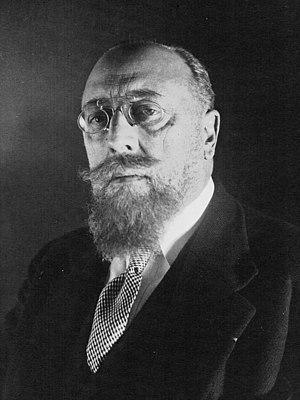
Charles Guernier est un homme politique français, né le 26 avril 1870 à Saint-Malo et mort le 19 février 1943 à Paris. Député d'Ille-et-Vilaine de 1906 à 1924 puis 1928 à 1940, conseiller général du canton de Cancale de 1910 à 1940, il fut ministre des Postes, Télégraphes et Téléphones puis ministre des Travaux publics et de la Marine au début des années 1930.
Saint-Malo est une commune française située en Bretagne, dans le département d'Ille-et-Vilaine, et le principal port de la côte nord de Bretagne. Le secteur touristique y est également très développé.